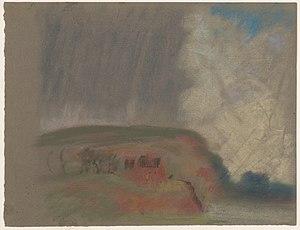
Arthur Bowen Davies, né le 26 septembre 1862 à Utica et mort le 24 octobre 1928 à Florence, est un peintre américain.